Antimicrobial resistance

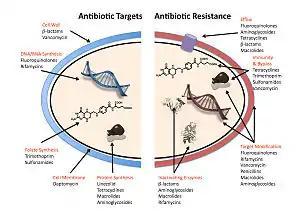
Infographic showing mechanisms for antibiotic resistance

The six pathogens causing most deaths associated with resistance are "Escherichia coli", "Staphylococcus aureus, Klebsiella pneumoniae, Streptococcus pneumoniae, Acinetobacter baumannii", and "Pseudomonas aeruginosa". They were responsible for 929,000 deaths attributable to resistance and 3.57 million deaths associated with resistance in 2019.